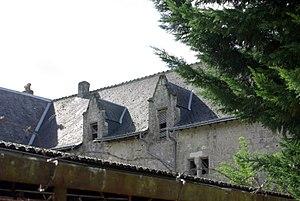
Logis seigneurial de Parçay.
Le logis seigneurial de Parçay-Meslay, également désigné sous le noms de La Commanderie et d'ancien château, est un corps de logis construit vers la fin de la guerre de Cent Ans, au XVᵉ siècle, puis au cours du XVIIᵉ siècle. Ce logis seigneurial est situé dans le centre-bourg de la commune de Parçay-Meslay, dans le département d'Indre-et-Loire.